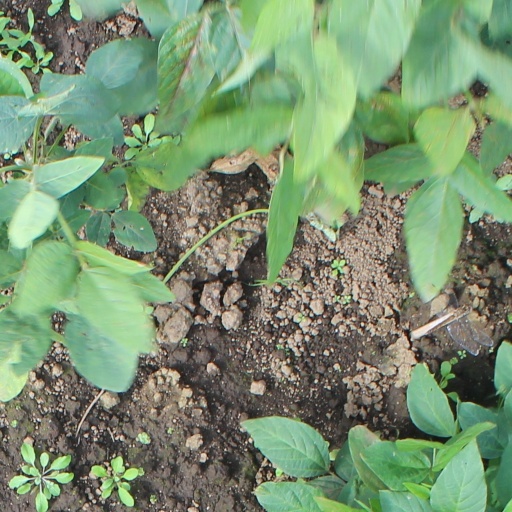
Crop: soybean